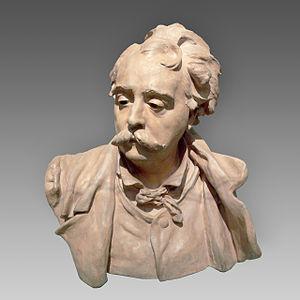
Albert-Ernest Carrier de Belleuse dit Carrier-Belleuse, né à Anizy-le-Château le 12 juin 1824 et mort à Sèvres le 3 juin 1887, est un sculpteur français.